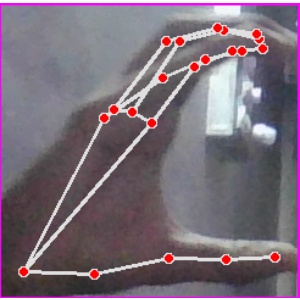
अक्षर: ऋ